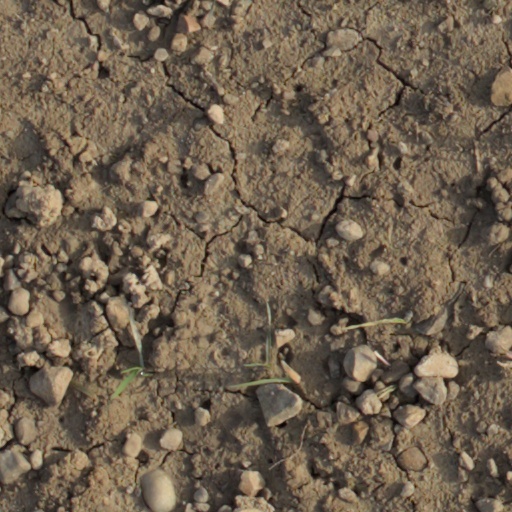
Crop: wheat